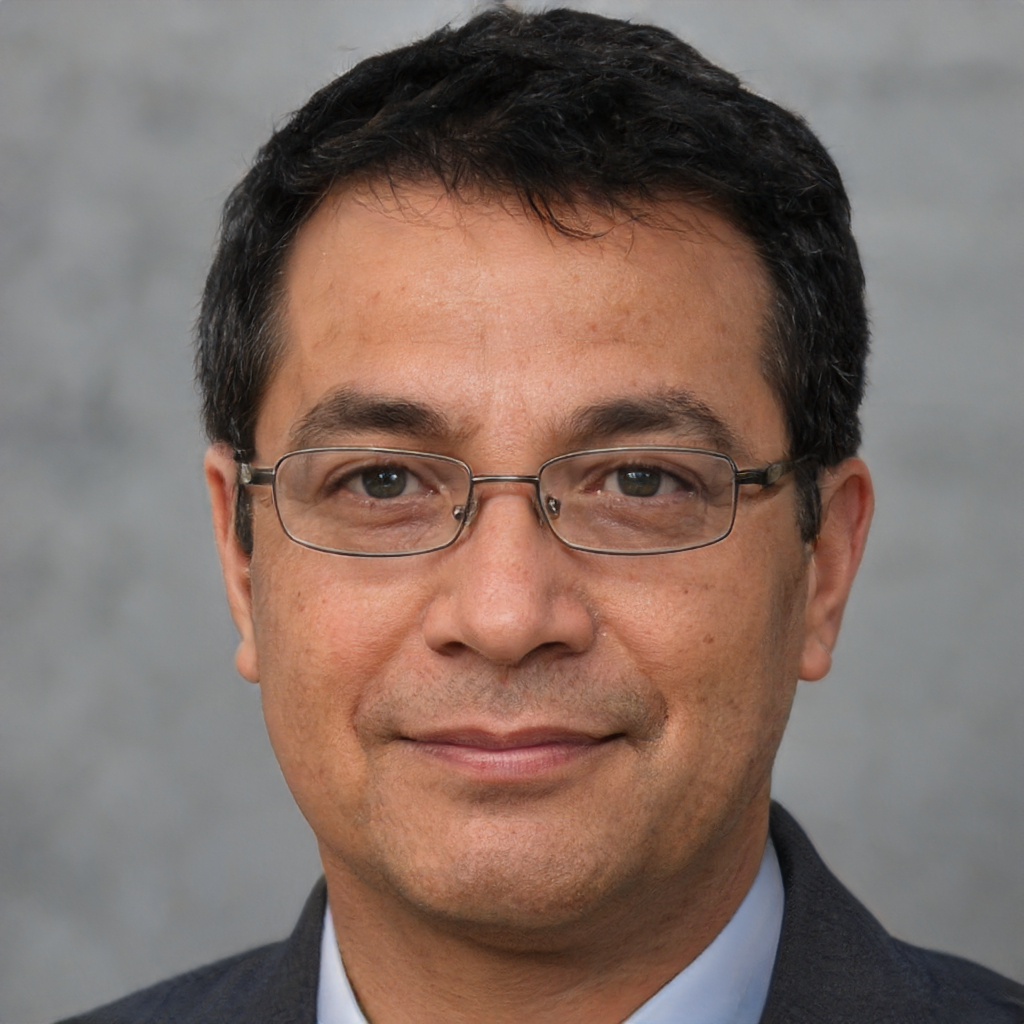
Label: Colored